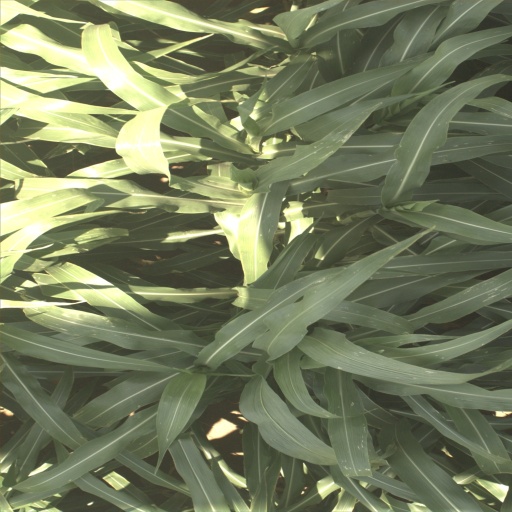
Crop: sorghum